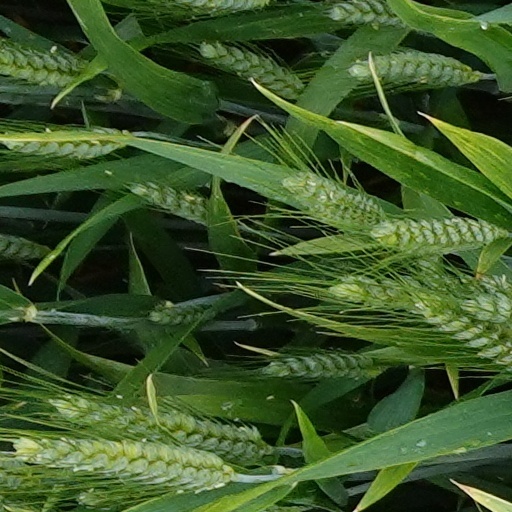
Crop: wheat